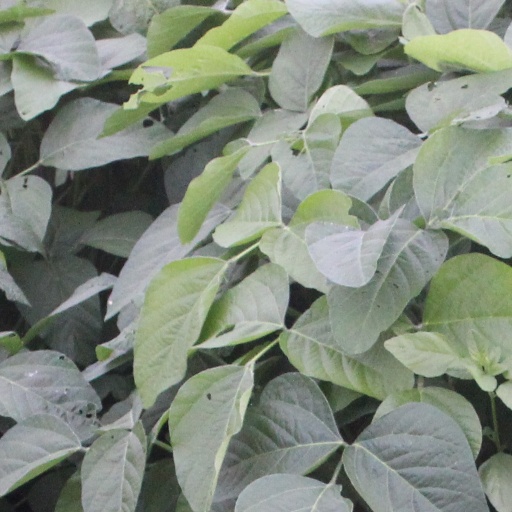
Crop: soybean